Michael Beaumont, 22nd Seigneur of Sark

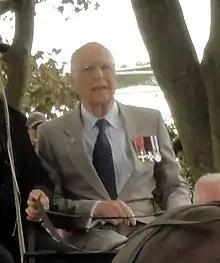
Beaumont in July 2012

Seigneur John Michael Beaumont (20 December 1927 – 3 July 2016) was the twenty-second Seigneur of Sark in the Channel Islands. He worked as a civil engineer before succeeding his paternal grandmother, Sibyl Hathaway, the 21st Dame of Sark, in 1974. During his rule, Beaumont saw the loss of many feudal rights enjoyed by the seigneurs, and he was consequently often described as the "last feudal baron".